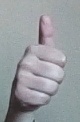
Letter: aleff